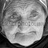
Emotion: neutral